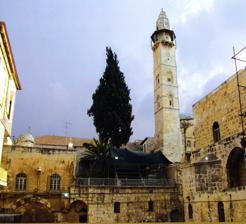
Building: Mosque of Omar (Jerusalem)
Country: Palestine
Year built: 1193
Mosque in the Christian Quarter of Jerusalem Not to be confused with Dome of the Rock or Mosque of Omar (Bethlehem) . Mosque of Omar Minaret of the Mosque next to the courtyard of the Church of the Holy Sepulchre Religion Affiliation Islam Location Location Jerusalem Shown within Jerusalem Territory Christian Quarter of Old City of Jerusalem Geographic coordinates 31°46′40.21″N 35°13′46.52″E / 31.7778361°N 35.2295889°E / 31.7778361; 35.2295889 Architecture Completed 1193 Specifications Minaret (s) 1 Minaret height 15 metres The Ayyubid Mosque of Omar ( Arabic : مسجد عمر بن الخطاب ) is an Islamic place of worship inside the Old City of Jerusalem . It is located opposite the southern courtyard of the Church of the Holy Sepulchre , in the Muristan area of the Christian Quarter . The mosque is not open to tourists, and can be accessed only for praying. History According to local tradition, after the Siege of Jerusalem in 637 by the Rashidun army under the command of Abu Ubaidah ibn al-Jarrah , Patriarch Sophronius refused to surrender except to the Caliph Omar (579-644) himself. Omar travelled to Jerusalem and accepted the surrender. He then approached the Church of the Holy Sepulchre and Patriarch Sophronius invited the Caliph to pray inside the church, but Omar declined so as not to set a precedent and thereby endanger the church's status as a Christian site. Instead he prayed outside, on the steps east of the church. The Mosque of Omar was later built at that site, as evidenced by a stone plate with a Kufic inscription found in 1897 in the area of the eastern or outer atrium of the Constantinian (4th-century) Church of the Holy Sepulchre, defining this area as a mosque. The current structure was built in its current shape by the Ayyubid Sultan Al-Afdal ibn Salah ad-Din in 1193 to commemorate the prayer of the caliph Omar. Architecture The current structure was built in its current shape by the Ayyubid Sultan Al-Afdal ibn Salah ad-Din in 1193 to commemorate the prayer of the caliph Omar. The entrance to the Church of the Holy Sepulchre had by then moved from the east to the south of the church, as a result of repeated destructive events that affected the Holy Sepulchre and Muslim mosques during the 11th and 12th centuries. The current building of the mosque has a 15 metres (49 ft) high minaret that was built sometime before 1465 during the Mamluk period , maybe after the 1458 earthquake, and was renovated by Ottoman sultan Abdulmecid I (r. 1839–1860). The Al-Khanqah al-Salahiyya Mosque , located on the other (northern) side of the Church of the Holy Sepulchre, has an almost identical minaret, erected in 1418. Gallery In this 1915 map, the Mosque appears south of the Holy Sepulchre in Muristan , near the vertical middle of the map. The Mosque has been reserved for religious activities Minaret References